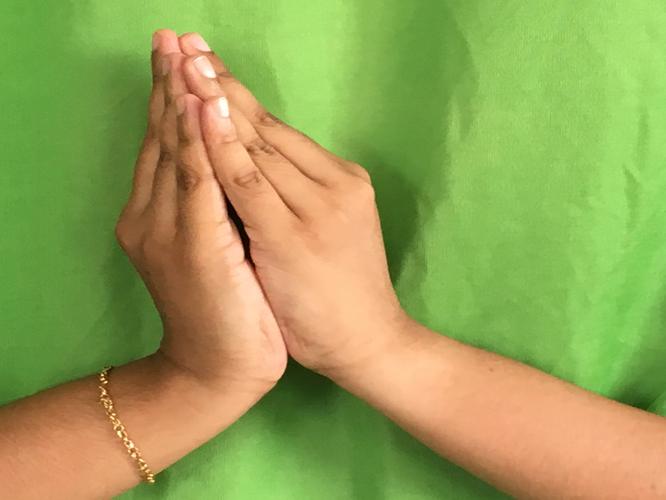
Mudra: Kapotham
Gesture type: double_hand